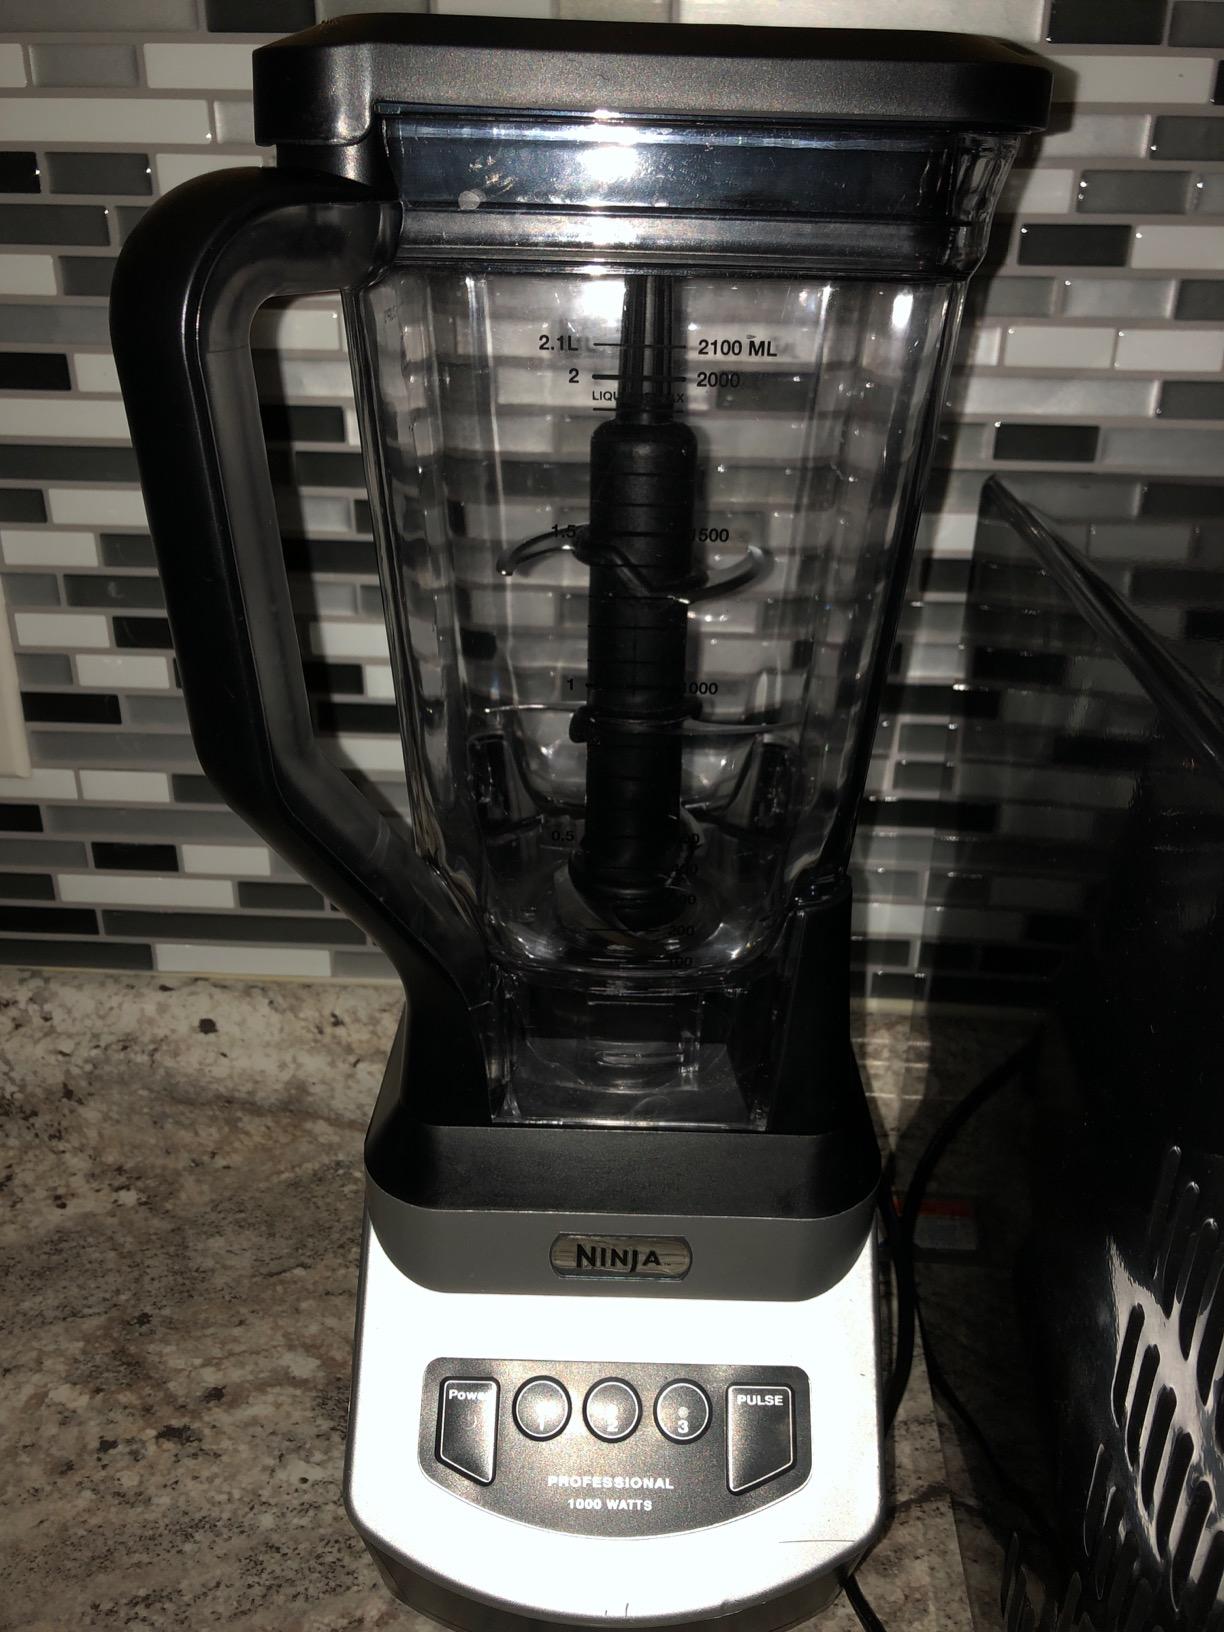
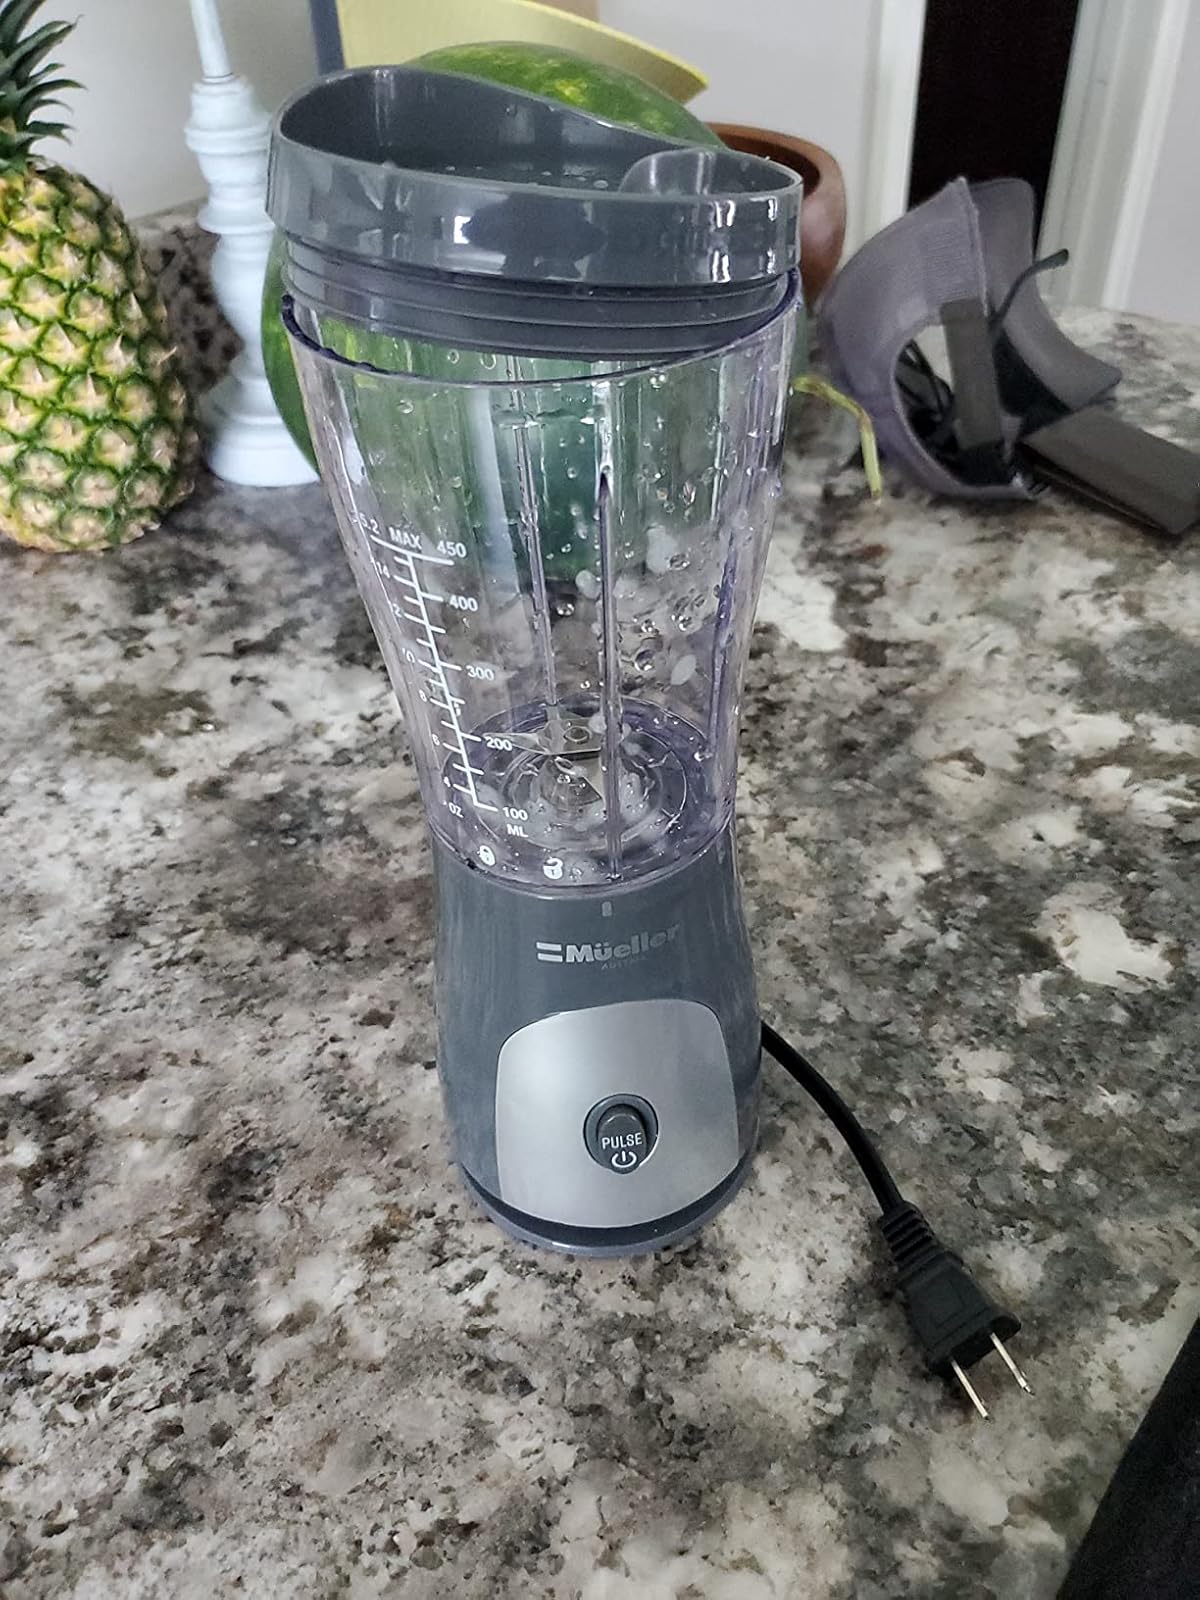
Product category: items_blender
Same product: no